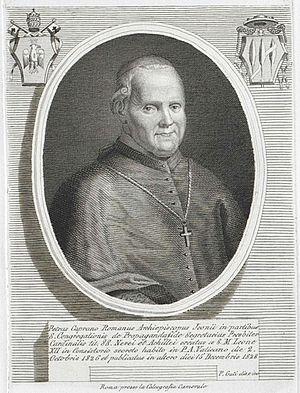
Pietro Caprano est un cardinal italien du XIXᵉ siècle.